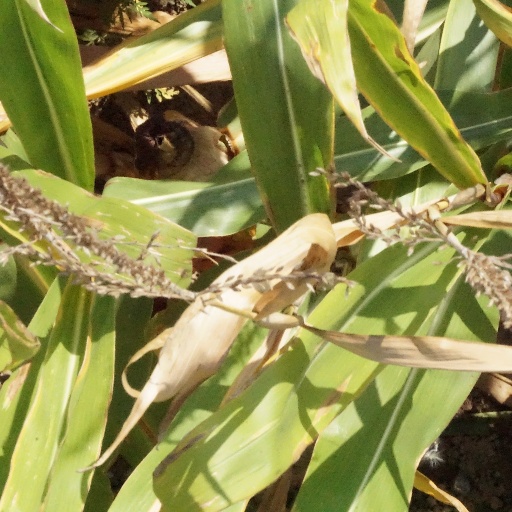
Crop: maize; corn